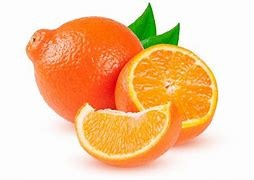
Label: mandarine